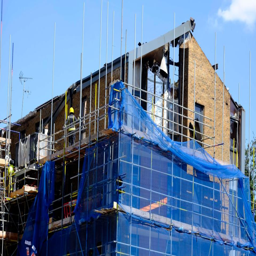
an image shows the building after the fire was put out